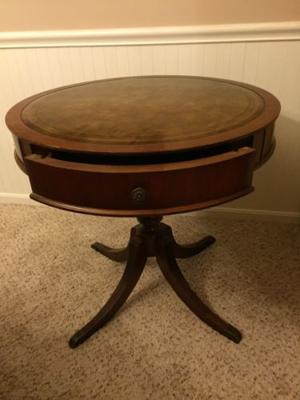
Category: table